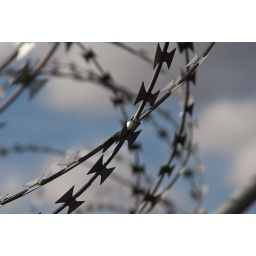
A lot of photos in this album were taken through a fence - the sky is locked...